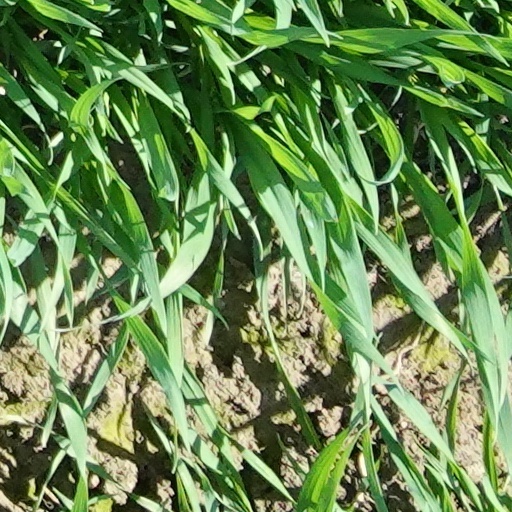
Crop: wheat